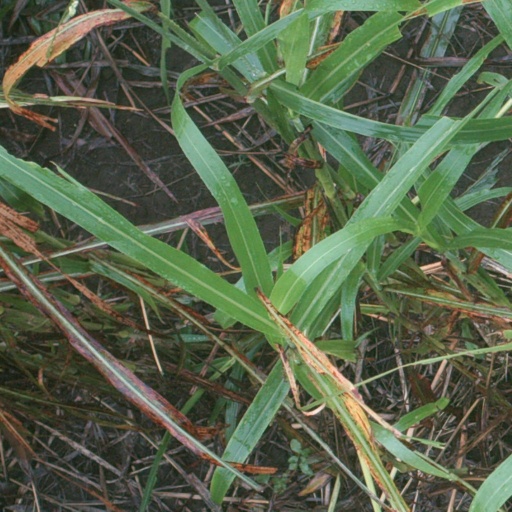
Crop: sorghum